Oswald Achenbach

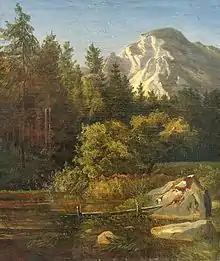
Johann Wilhelm Schirmer. "Alpine Landscape", 1837. This painting is illustrative of Schirmer's style.

During Achenbach's lifetime, his paintings were mainly given public viewings. He was viewed as a painter of "salon paintings" or "gallery ready" paintings in whose work the newer artistic movements were not reflected. However, as early as 1876, at the annual exhibition in the Vienna Künstlerhaus Achenbach showed an oil study and also showed his works at the "Sketches and Studies Exhibition" at the Kunsthalle Düsseldorf Exponate in 1889. The reactions to these studies were different. In Vienna they were seen as evidence that Achenbach could match his younger colleagues. In Düsseldorf, a critic wondered how "wonderful paintings" could develop out of such incomplete or imperfect sketches.